Ashtadhatu

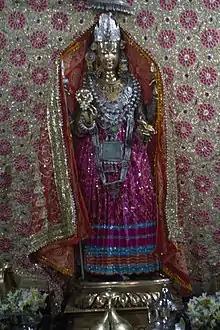
An ashtadhatu image of Parvati of the 8th century, Himachal Pradesh

Ashtadhatu, also called octo-alloy, is an alloy comprising the eight metals of gold, silver, copper, lead, zinc, tin, iron, and mercury, often used for casting metallic idols for Jain and Hindu temples in India.